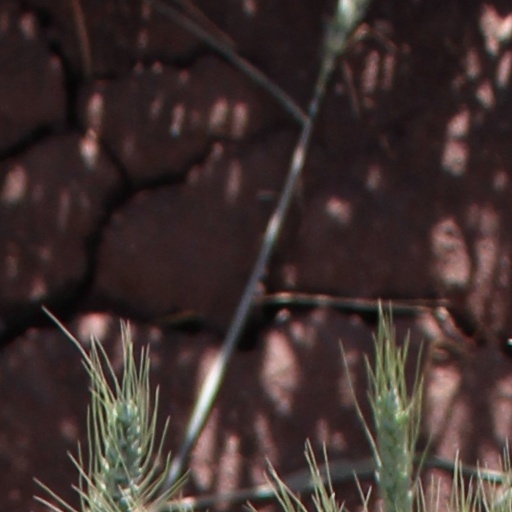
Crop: wheat